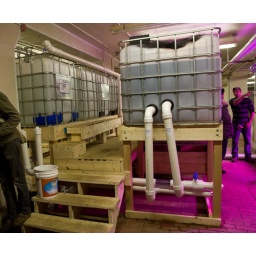
fish tanks on raised wooden platforms beside the growing bed